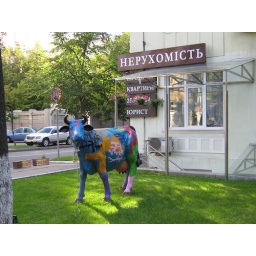
I dont know why this colorful cow is standing outside a real estate office near the government center